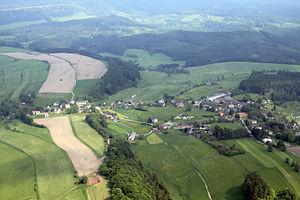
Vysoká Srbská est une commune du district de Náchod, dans la région de Hradec Králové, en Tchéquie. Sa population s'élevait à 269 habitants en 2017.